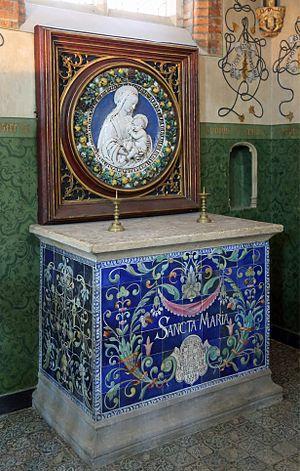
Bruges (Belgique), église Saint-Jacques: chapelle funéraire de Ferry de gros (décédé en 1544) - autel Notre-Dame, avec médaillon attribué à Luca della Robbia This is a photo of onroerend erfgoed number 29659
La liste des biens classés de la Communauté flamande de Belgique est une liste de biens culturels mobiliers classés situés Région flamande.